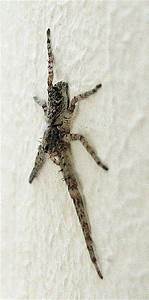
Label: spider